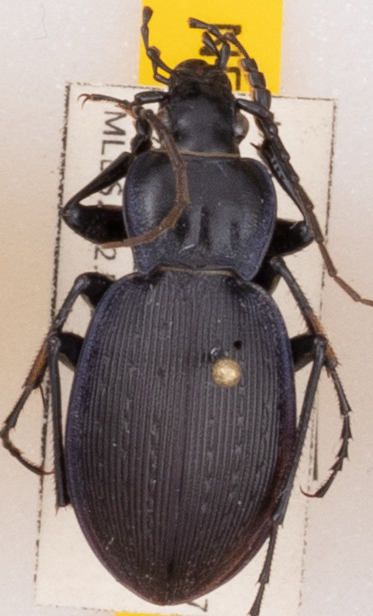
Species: Carabus goryi
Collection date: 2022-05-17
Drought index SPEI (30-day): -1.316
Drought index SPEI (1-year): -1.348
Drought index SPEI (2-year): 0.184